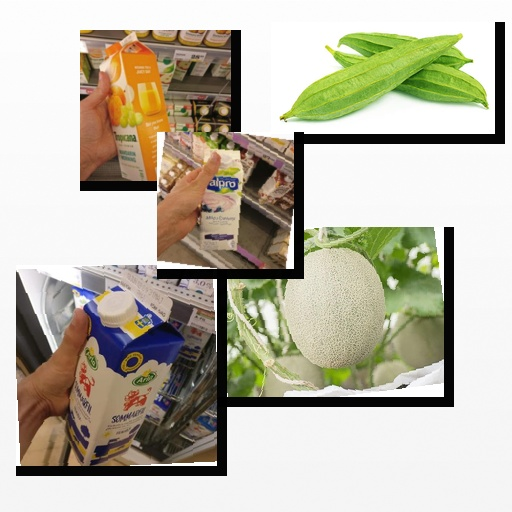
Food items: ridge_gourd, blueberry_soy_yogurt, mandarin_juice, cantaloupe, sour_milk